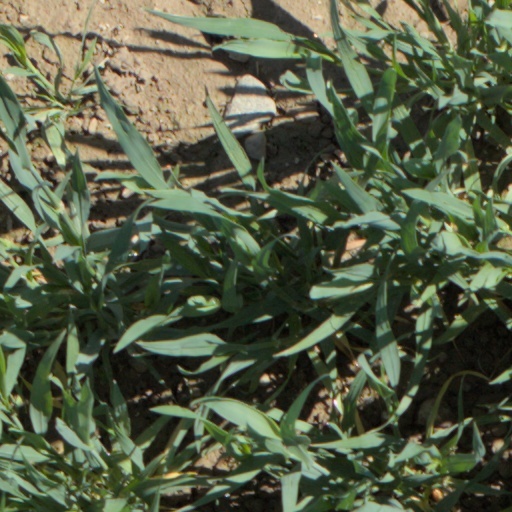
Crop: wheat